Risk-limiting audit

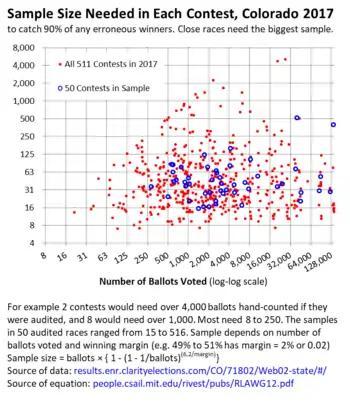
Colorado elections in 2017, sample sizes needed for risk-limiting audits

Sample sizes rise rapidly for narrow margins of victory, with all methods. In a small city or county, with 4,000 ballots, method 1, ballot comparison, would need 300 ballots (300–600 minutes, as discussed in Cost below) for a contest with a 2% margin of victory. It would need 3,000 ballots (50-100 staff hours in the city or county) for a 0.1% margin of victory. Method 2 or 3, ballot polling or batch comparison, would need a full hand count of the 4,000 ballots (70-130 staff hours). Margins under 0.1% occur in one in sixty to one in 460 contests.